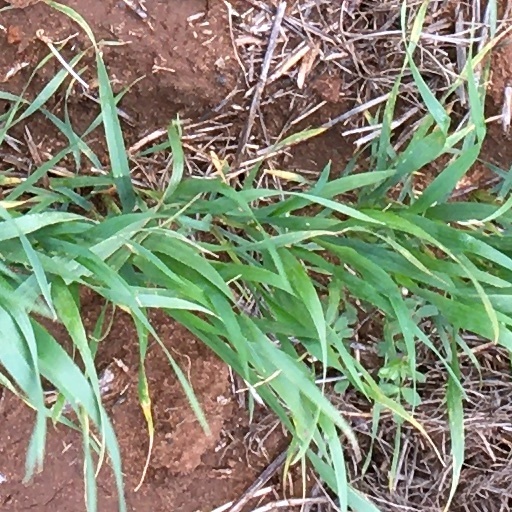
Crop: wheat